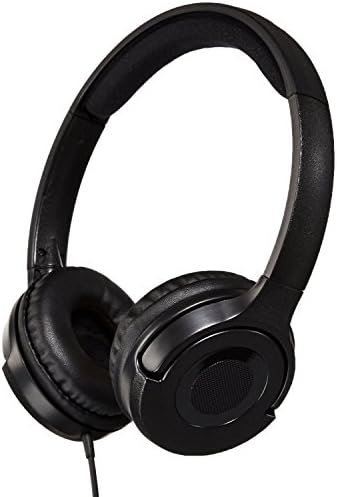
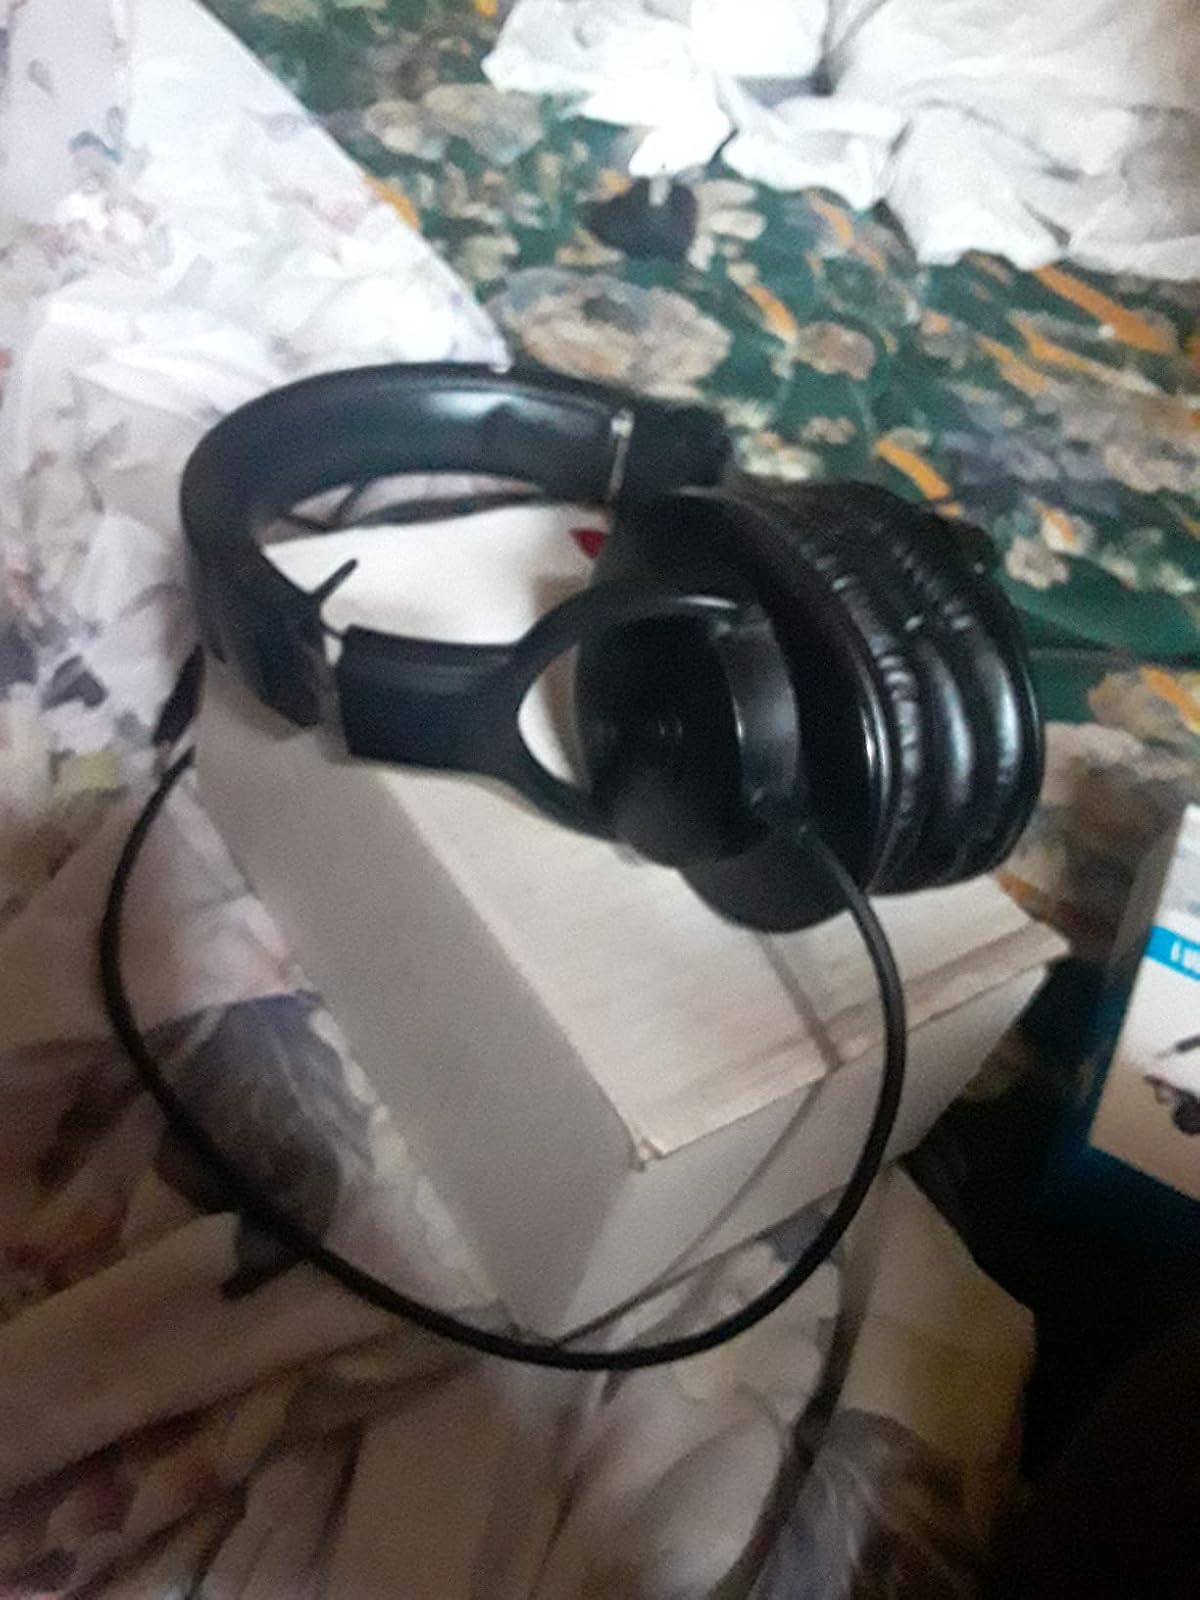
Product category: headphones
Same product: no